Carla Bozulich

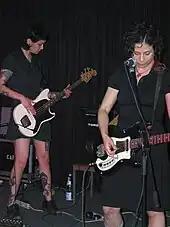
Carla Bozulich and Tara Barnes in "Club W71", Weikersheim

Between 2000 and 2010, Bozulich created site-specific performance art pieces under the umbrella names "Eyes for Ears" and "VOYAGERS". "Fake Party" (developed for Society for the Activation of Social Space through Art and Sound aka SASSAS) took place at the Schindler House in August 2000. During the piece, the audience were made to feel part of a faux party. Guests were then pulled from the "party" into a private room where they were serenaded by Bozulich lip-synching to old pop songs and eventually led into yet another party setting. A second piece, "Performance for Fever Dreams", was performed at the J. Paul Getty Museum in February 2004. The third performance in the series was a "guerilla sing-along" featuring Bozulich and others at Glendale Transportation Center in Glendale, California on Mother's Day 2005. Bozulich had recorded sounds at the train station for a previous project and decided to hold a free participatory musical event at the location. On March 5, 2010, "Drowned To The Light," was performed as part of the California Institute of the Arts CEAIT Festival at REDCAT Theater in Los Angeles and featured Bozulich — along with David Rothbaum, Ezra Buchla and Danny Frankel — performing songs and improvised music before the projected films of Brooklyn musician and filmmaker Sarah Lipstate. "Under the Skin" (as part of the "VOYAGERS" series) was performed on May 7, 2011 in Krems an der Donau, Austria at Donaufestival.